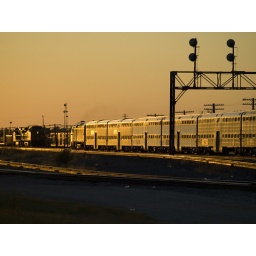
October 19, 2008Eola YardBNSF RailwayAurora, IllinoisA outbound Metra train passes under the signal bridge at Eola yard.